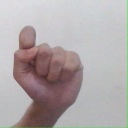
अक्षर: घ